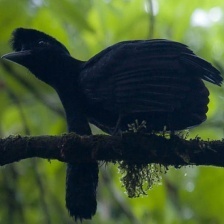
Species: UMBRELLA BIRD
Scientific name: CEPHALOPTERUS